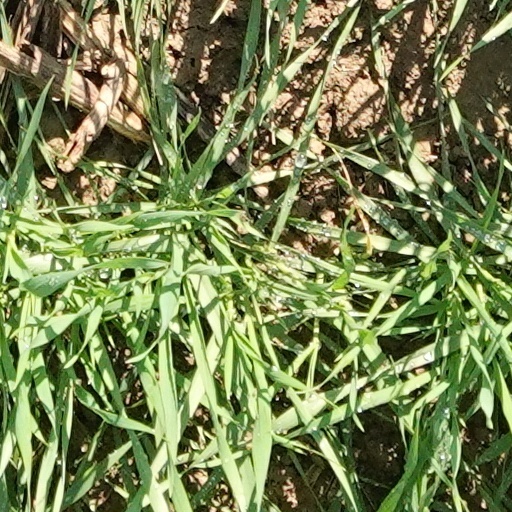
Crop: wheat